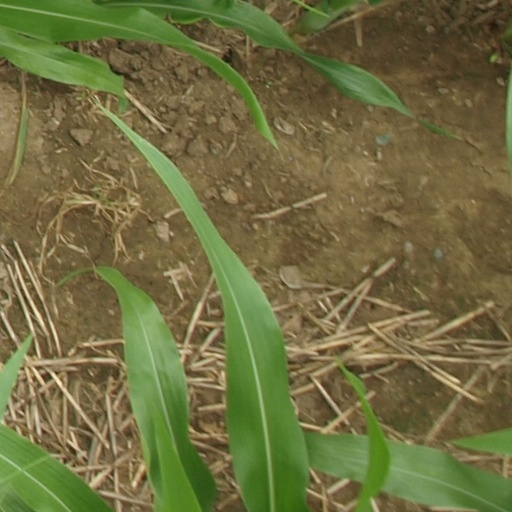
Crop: maize; corn